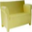
Label: couch